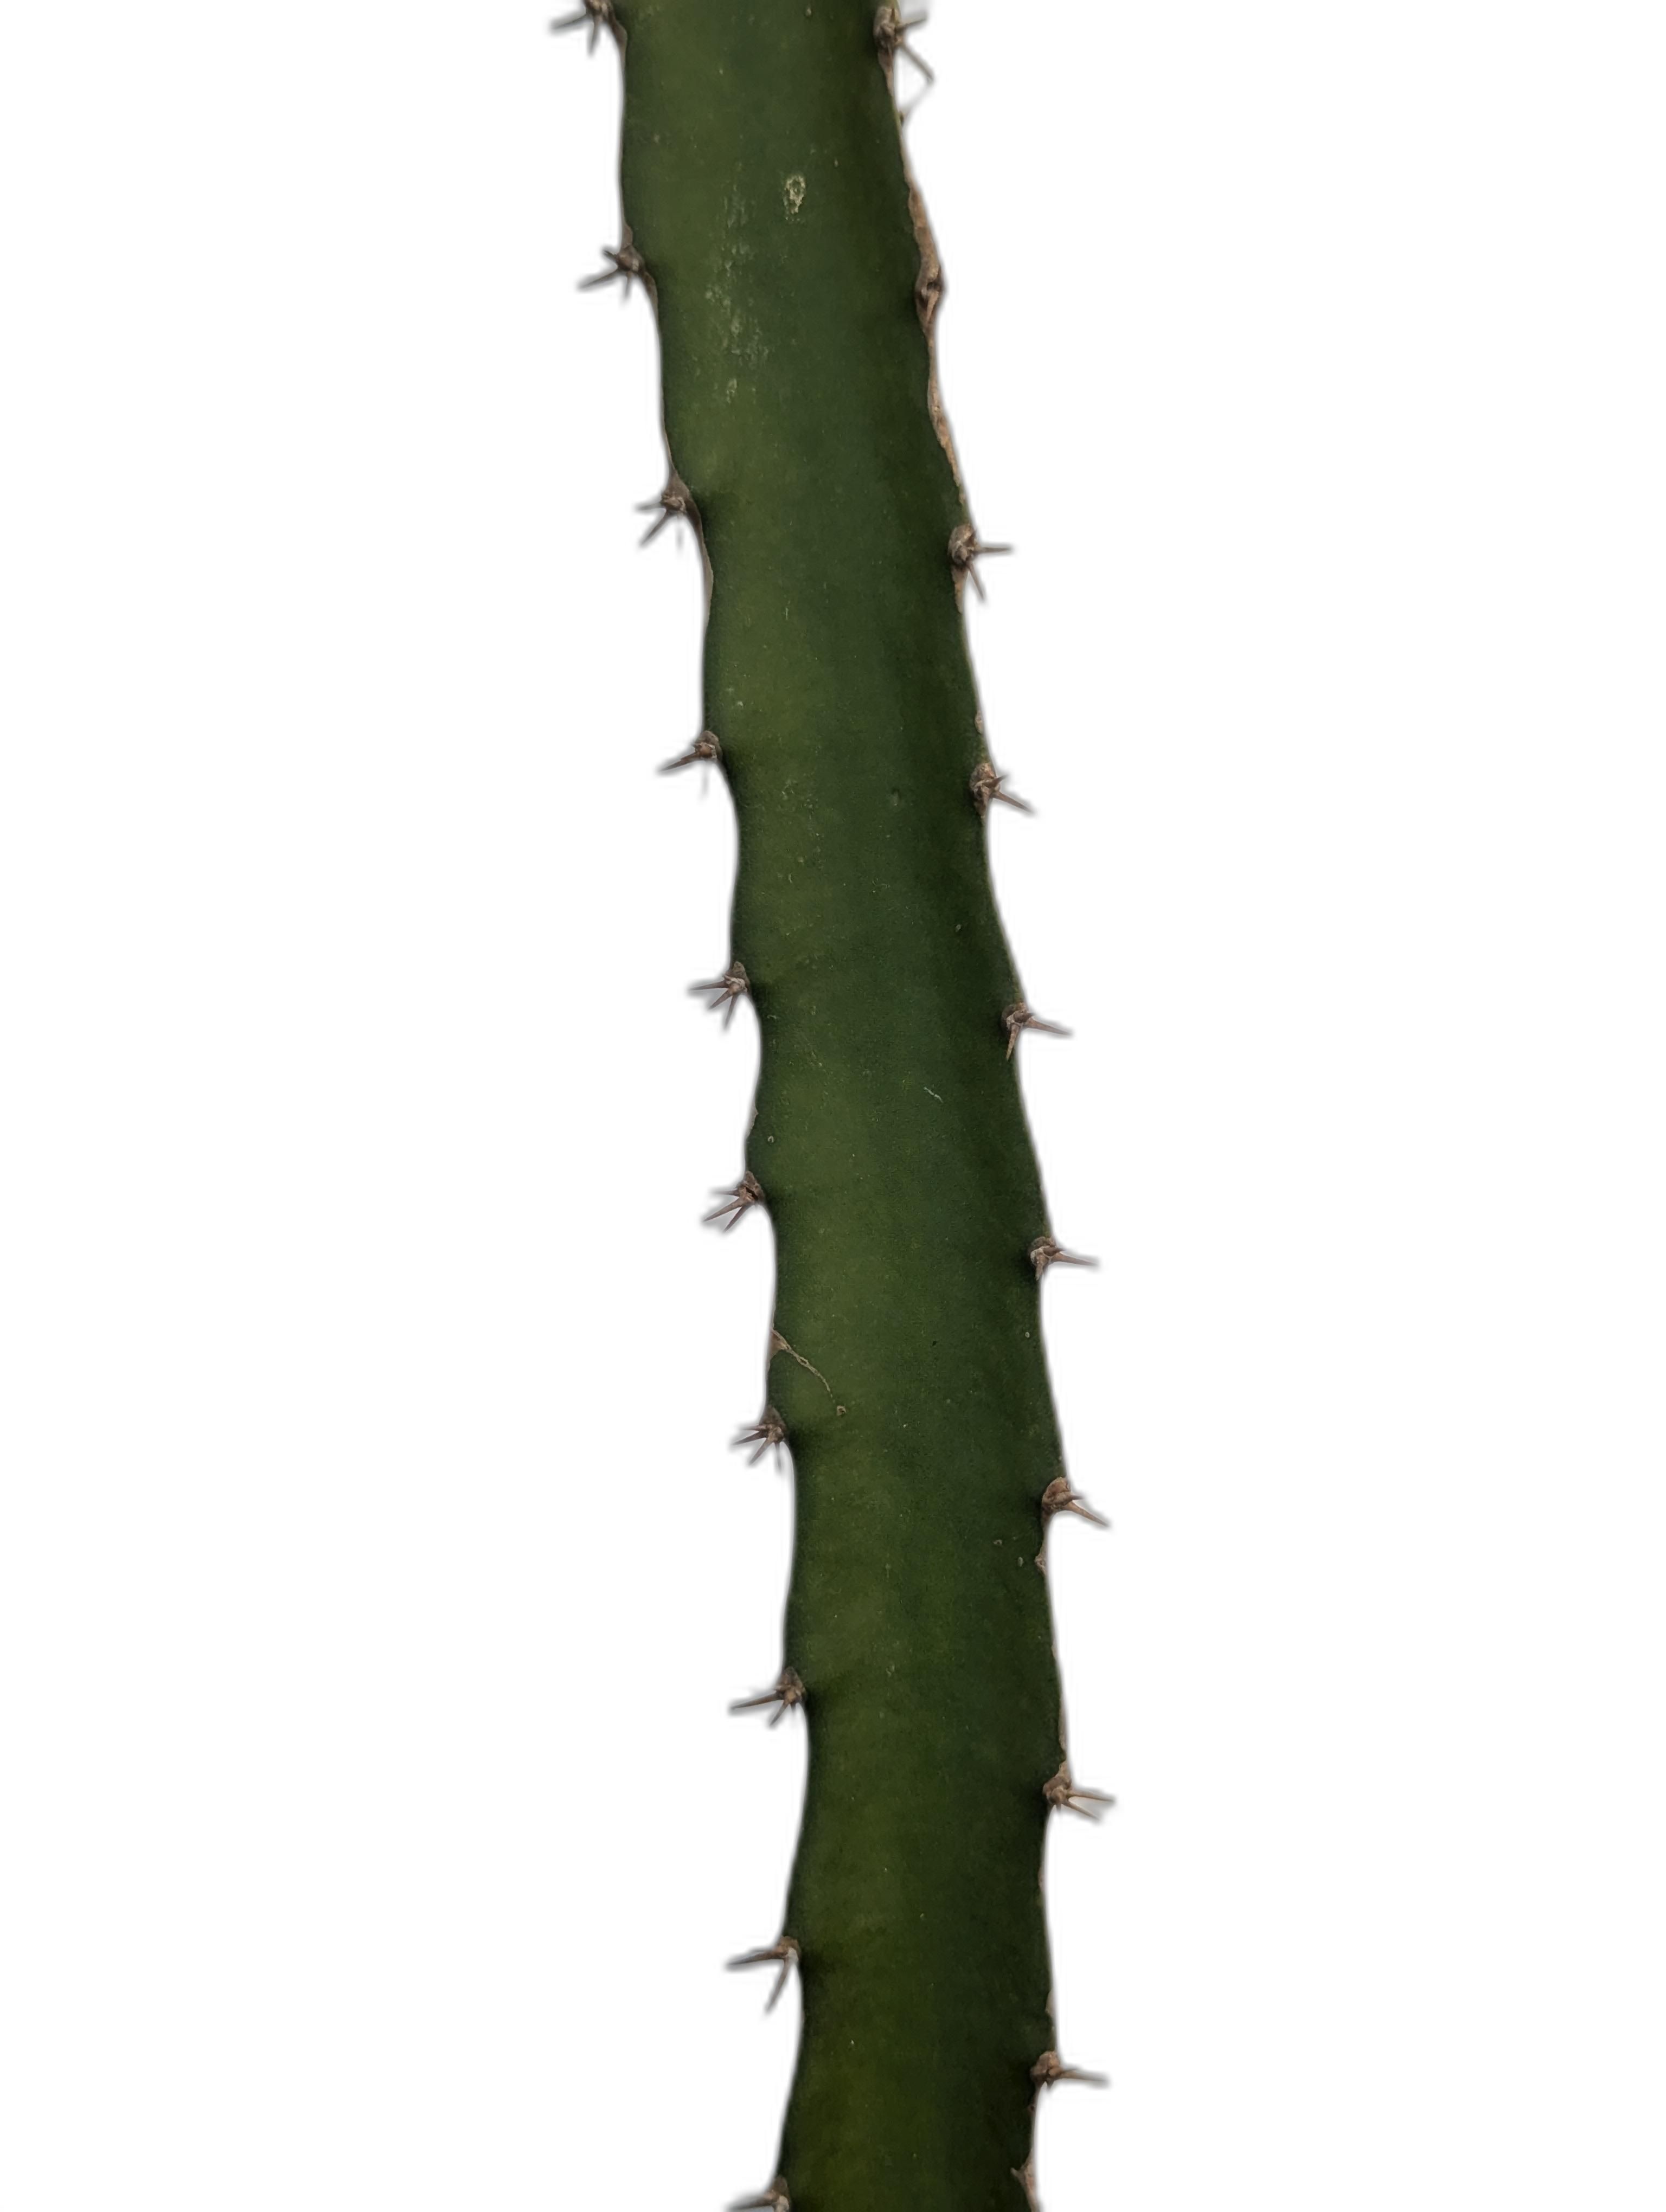
Label: Good leaf